Swahili architecture

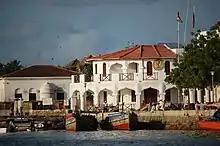
Lamu town waterfront in Kenya, one of the best-preserved Swahili settlements

Swahili architecture is a term used to designate a whole range of diverse building traditions practiced or once practiced along the eastern and southeastern coasts of Africa. Rather than simple derivatives of Islamic architecture from the Arabic world, Swahili stone architecture is a distinct local product as a result of evolving social and religious traditions, environmental changes, and urban development.